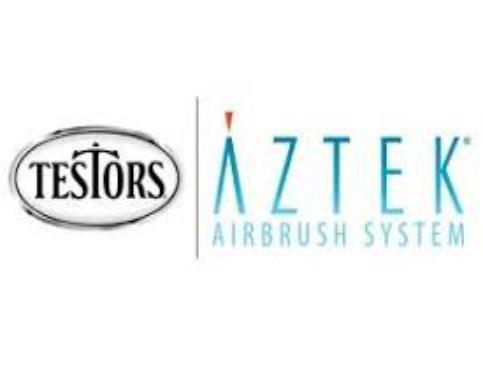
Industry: Leisure